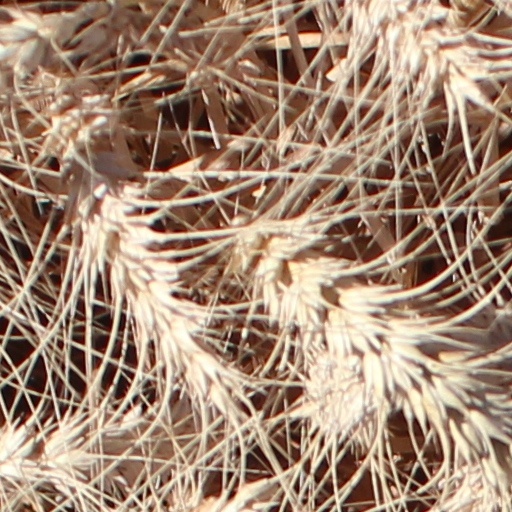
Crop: wheat